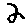
Label: 2